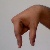
The image shows a hand gesture representing the letter 'Q' in Indian Sign Language.